Moriyama-Jieitai-Mae Station

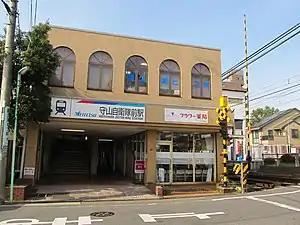
Moriyama-Jieitai-Mae Station, December 2018

is a railway station in Moriyama-ku, Nagoya, Aichi Prefecture, Japan, operated by Meitetsu.